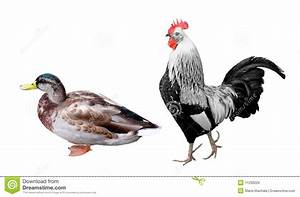
Label: chicken